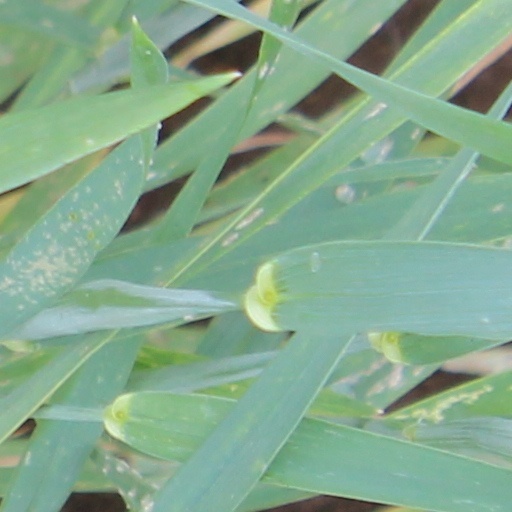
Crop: wheat